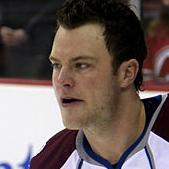
Age: 25